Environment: real
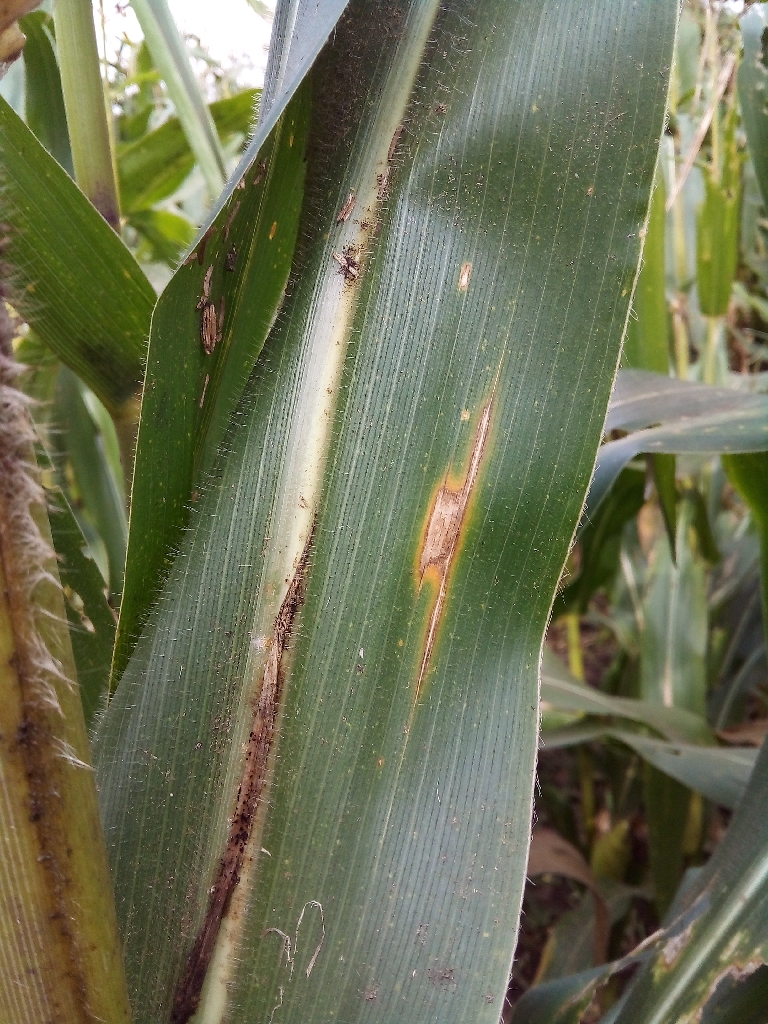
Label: northern_corn_leaf_blight